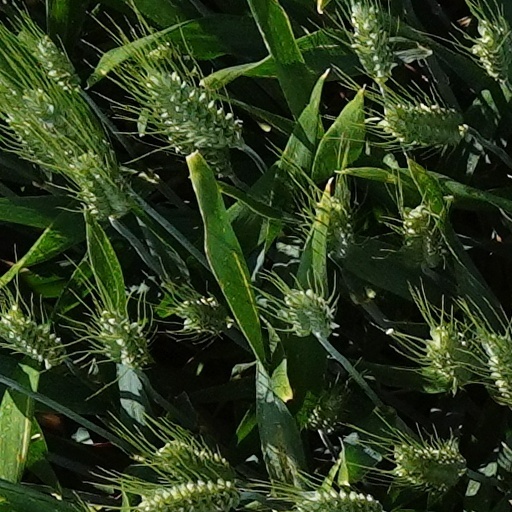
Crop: wheat